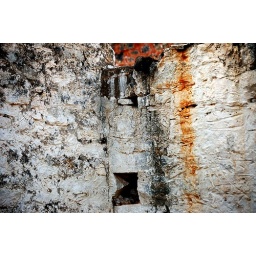
This house is opposite my front door in Mavrikiano, Elounda Crete